Duisburg-Bissingheim station

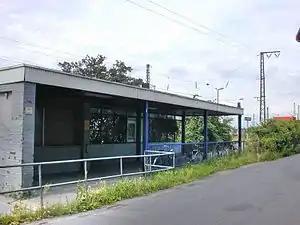
2007

Duisburg-Bissingheim station is a former railway station in the Bissingheim district in the town of Duisburg, located in North Rhine-Westphalia, Germany. It was closed in 2019.